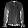
Label: Shirt